Lotte New York Palace Hotel

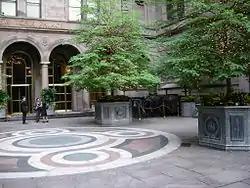
The courtyard as seen in 2008

The Villard Houses were erected as six separate residences in a U-shaped plan, with three wings surrounding a central courtyard on Madison Avenue. The south wing consisted of a single residence at 451 Madison Avenue. The north wing consisted of three residences at 457 Madison Avenue and 24–26 East 51st Street. The center wing was a double house at 453 and 455 Madison Avenue. The facade is made of Belleville sandstone, which largely lacks ornamentation. Each house consists of a raised basement, three stories, and an attic topped by a cornice. The ground story of the center wing also includes five arches, which lead to the lobby.